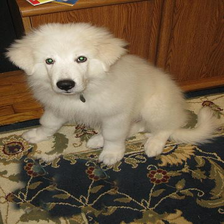
Species: dog
Breed: great pyrenees